Story Bridge

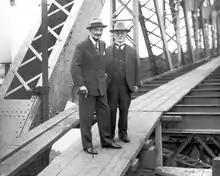
Governor of Queensland Sir Leslie Orme Wilson and consulting engineer Bradfield inspecting the bridge, 7 July 1938

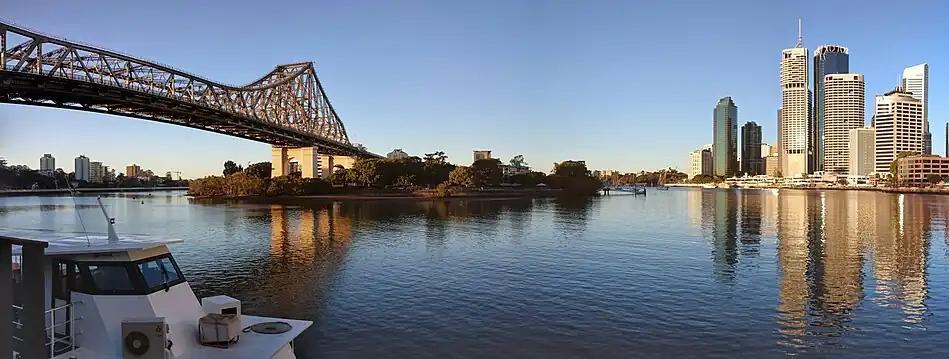
Panorama showing the location of the Story Bridge (left) relative to the Brisbane CBD

Before the opening of the Sydney Harbour Bridge in 1932 the Government of Queensland asked John Bradfield to design a new bridge in Brisbane.